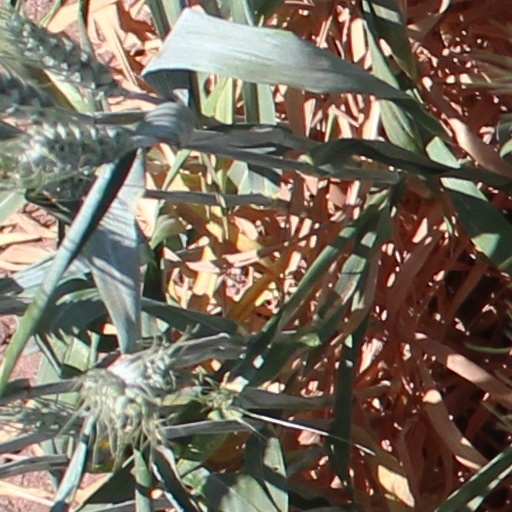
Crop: wheat